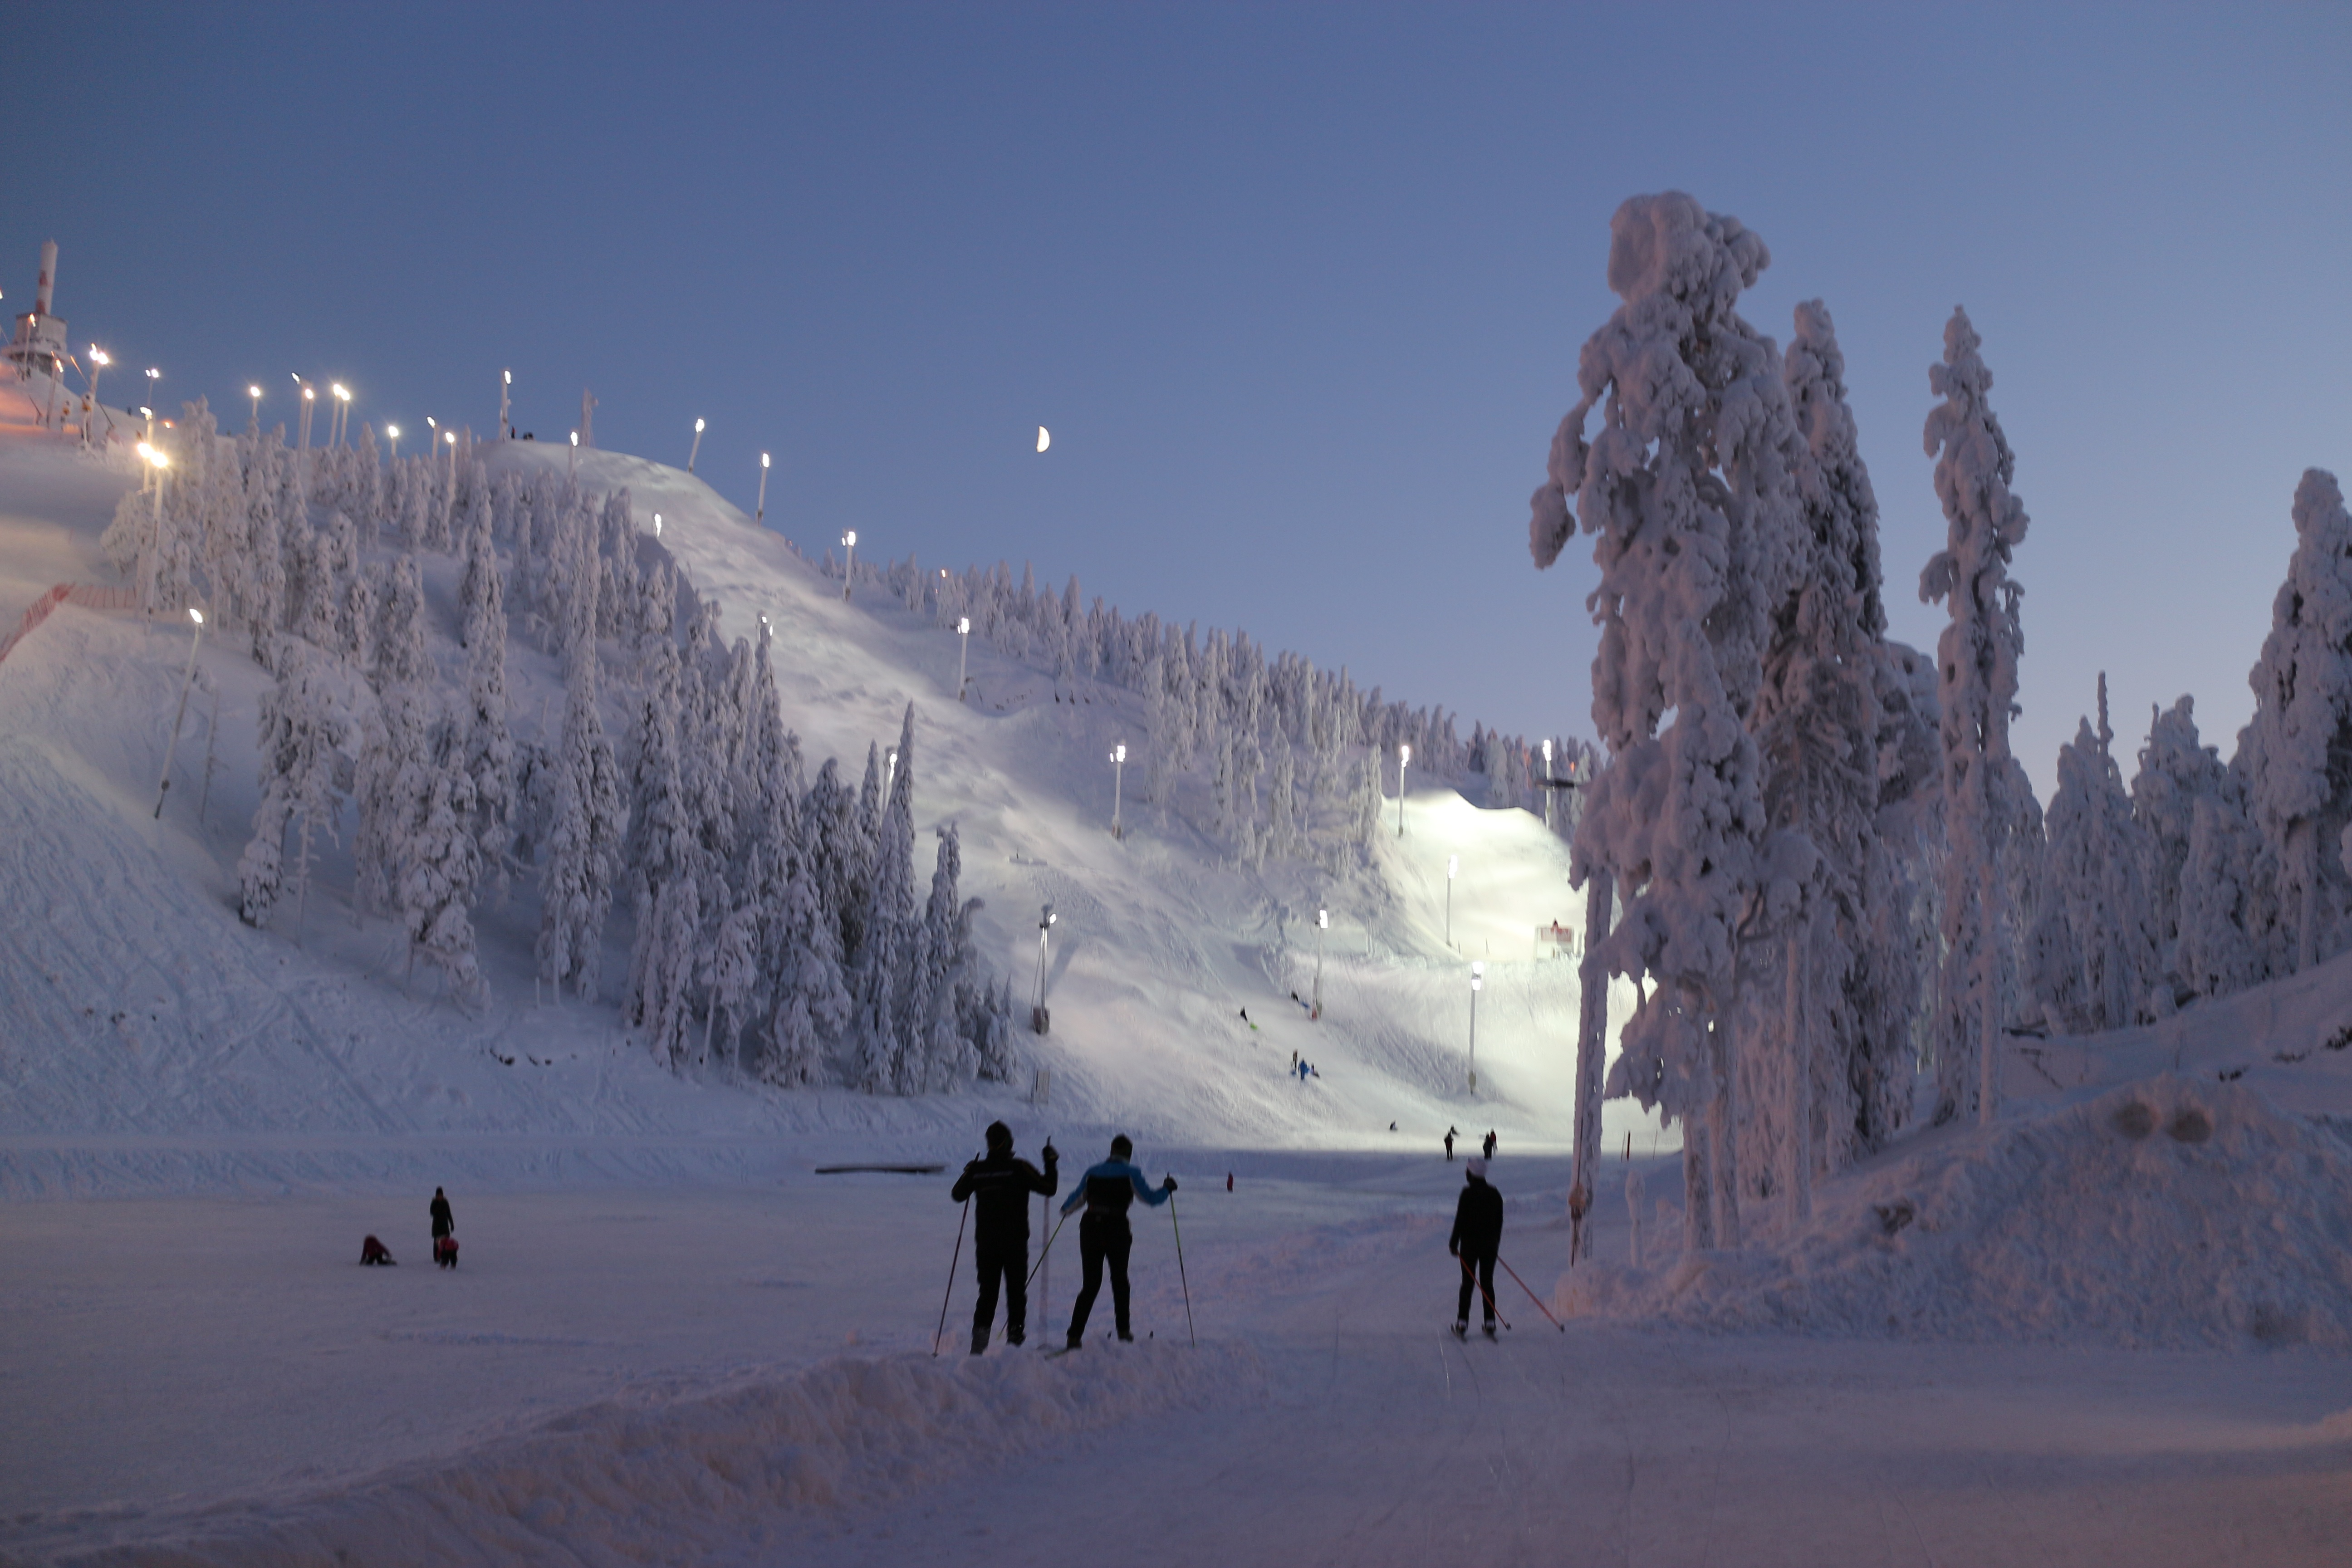
mountain, snow, winter, mountain range, weather, skiing, season, winter sport, resort, ski, ski resort, piste, slopes, finnish, ski touring, kuusamo, ski mountaineering, ski equipment, mountainous landforms, geological phenomenon